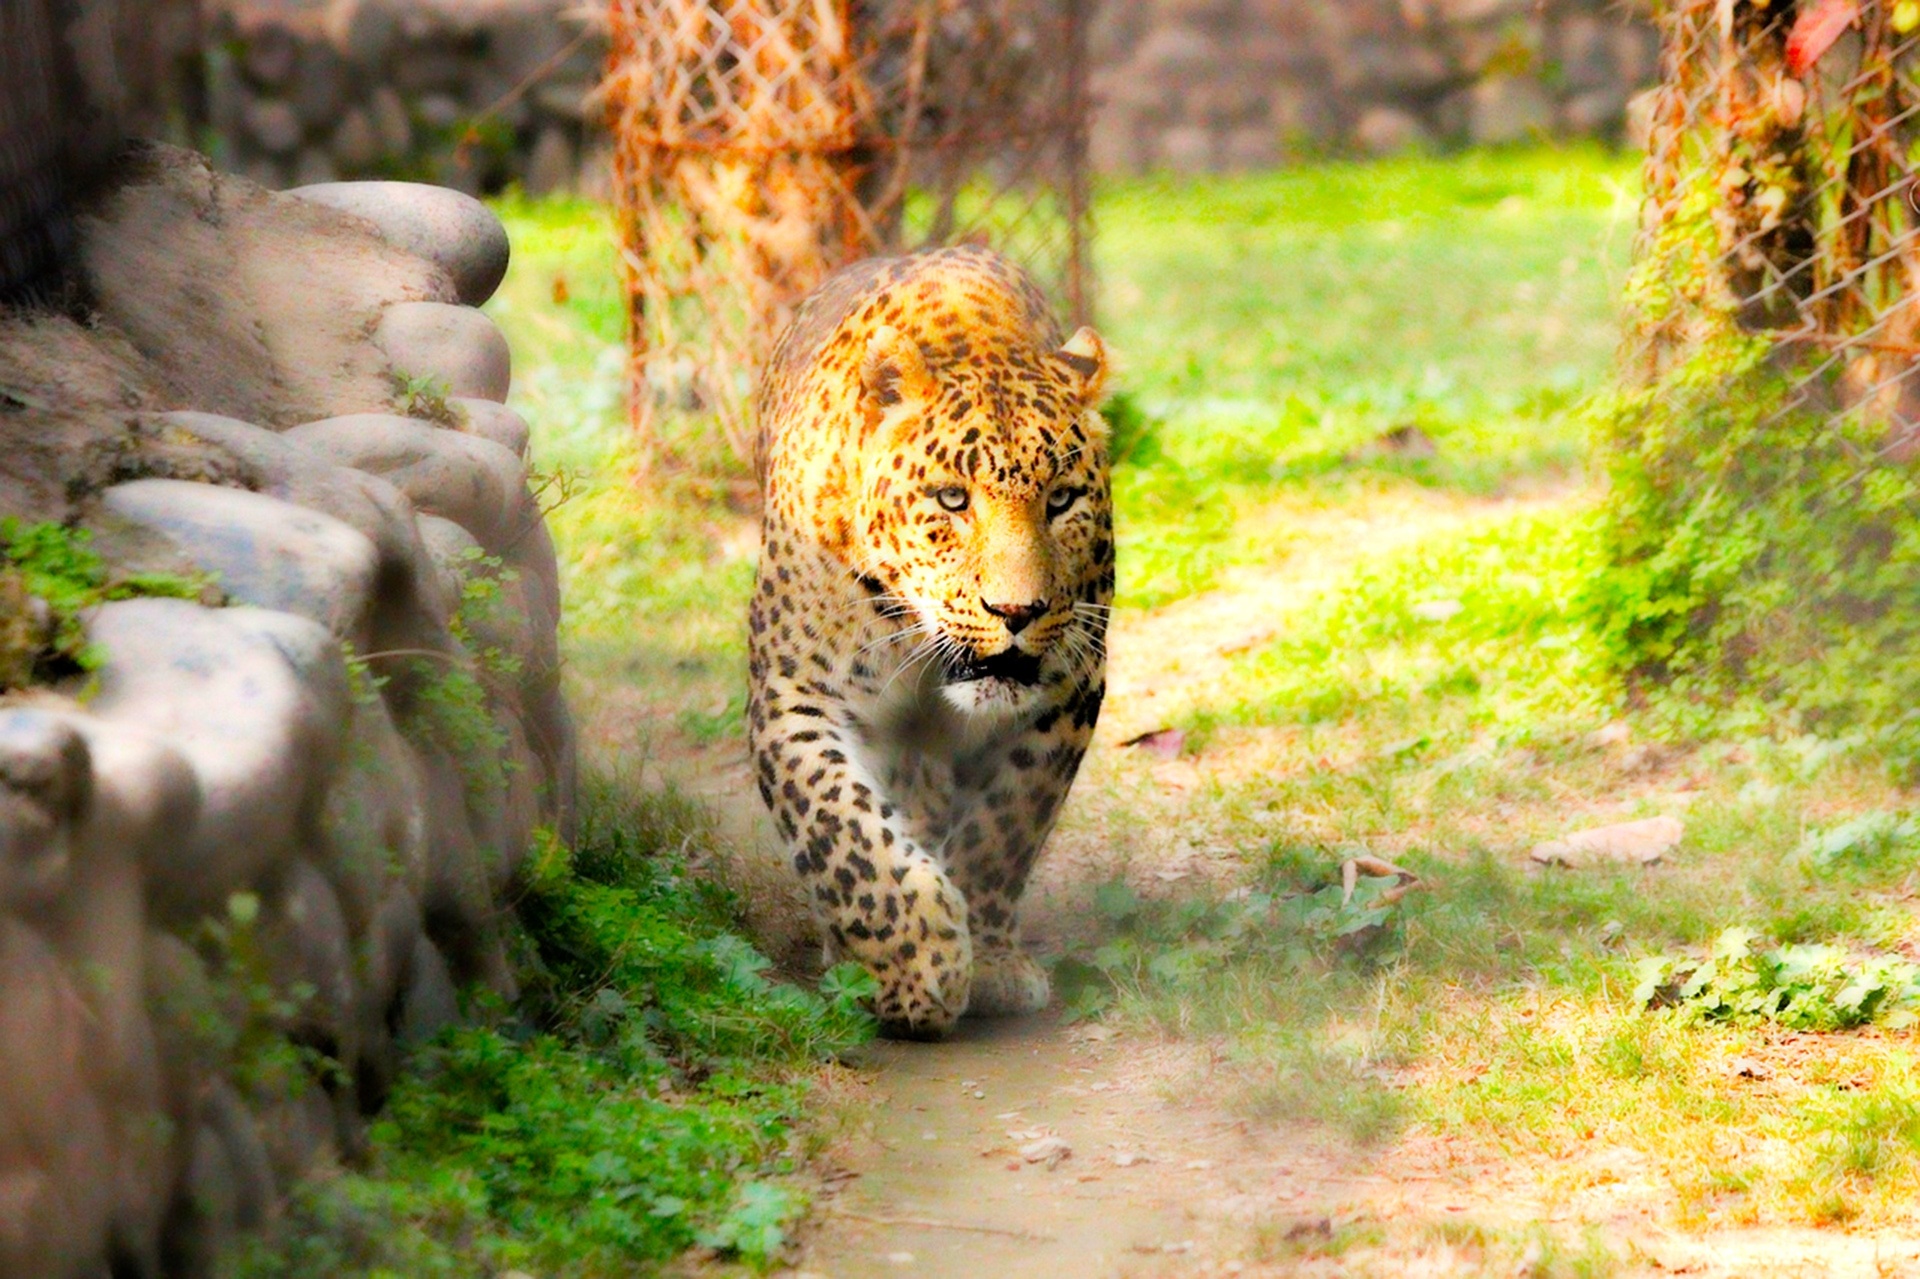
nature, texture, animal, wildlife, wild, zoo, fur, pattern, portrait, jungle, cat, print, natural, africa, brown, mammal, fashion, black, close, fauna, leopard, fabric, cheetah, textile, king, design, skin, vertebrate, big, jaguar, exotic, carnivore, safari, spot, big cats, cat like mammal